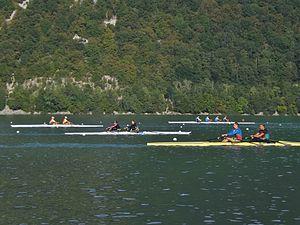
Vue de l'habituelle session d'entrainement du soir, durant les championnats du monde d'aviron de 2015, se tenant sur le lac d'Aiguebelette, en Savoie.
Les Championnats du monde d'aviron 2015, 45ᵉ édition des championnats, se déroulent du 30 août au 6 septembre 2015 sur le lac d'Aiguebelette, en France. Ce plan d'eau a déjà accueilli les Championnats du monde 1997 et une épreuve de la Coupe du monde en 2014.